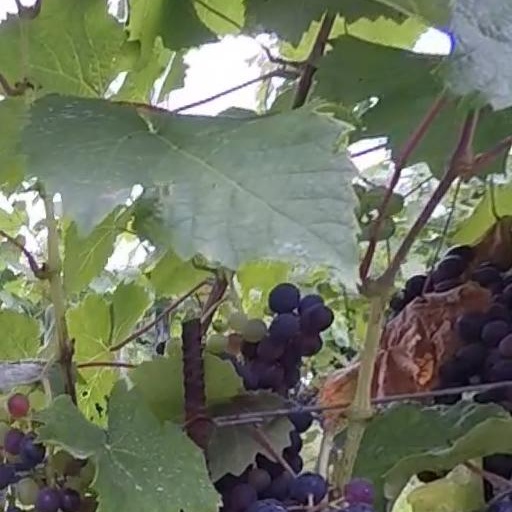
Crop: grape